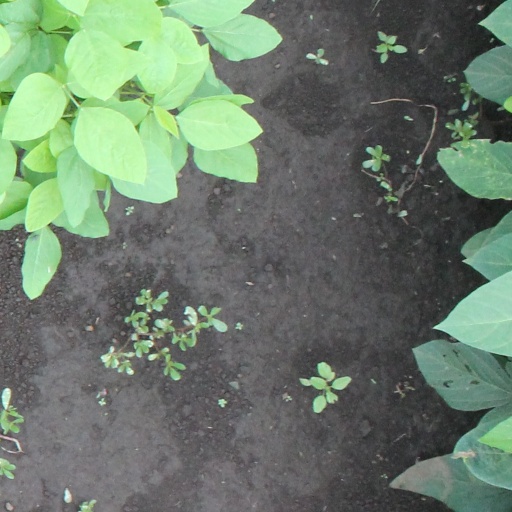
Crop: soybean